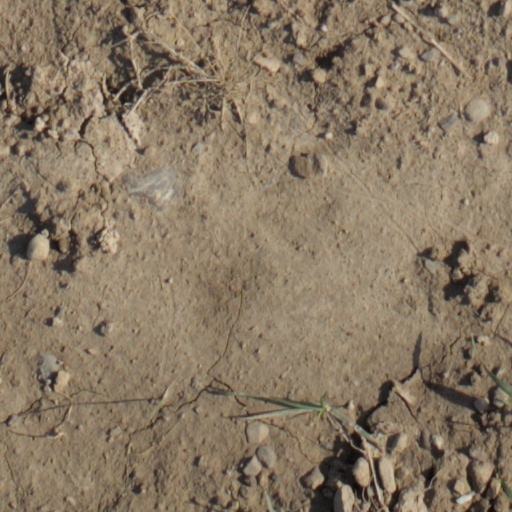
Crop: wheat